Dan Hicks (singer)

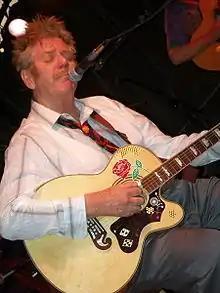
Hicks at the Santa Fe Brewing Co., June 28, 2009

Daniel Ivan Hicks (December 9, 1941 – February 6, 2016) was an American singer-songwriter and musician, and the leader of Dan Hicks and His Hot Licks. His idiosyncratic style combined elements of cowboy folk, jazz, country, swing, bluegrass, pop, and gypsy music. He is perhaps best known for the songs "I Scare Myself" and "Canned Music". His songs are frequently infused with humor, as evidenced by the title of his tune "How Can I Miss You When You Won't Go Away?" His album "Live at Davies" (2013) capped over forty years of music.